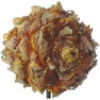
Label: Pineapple Mini 1